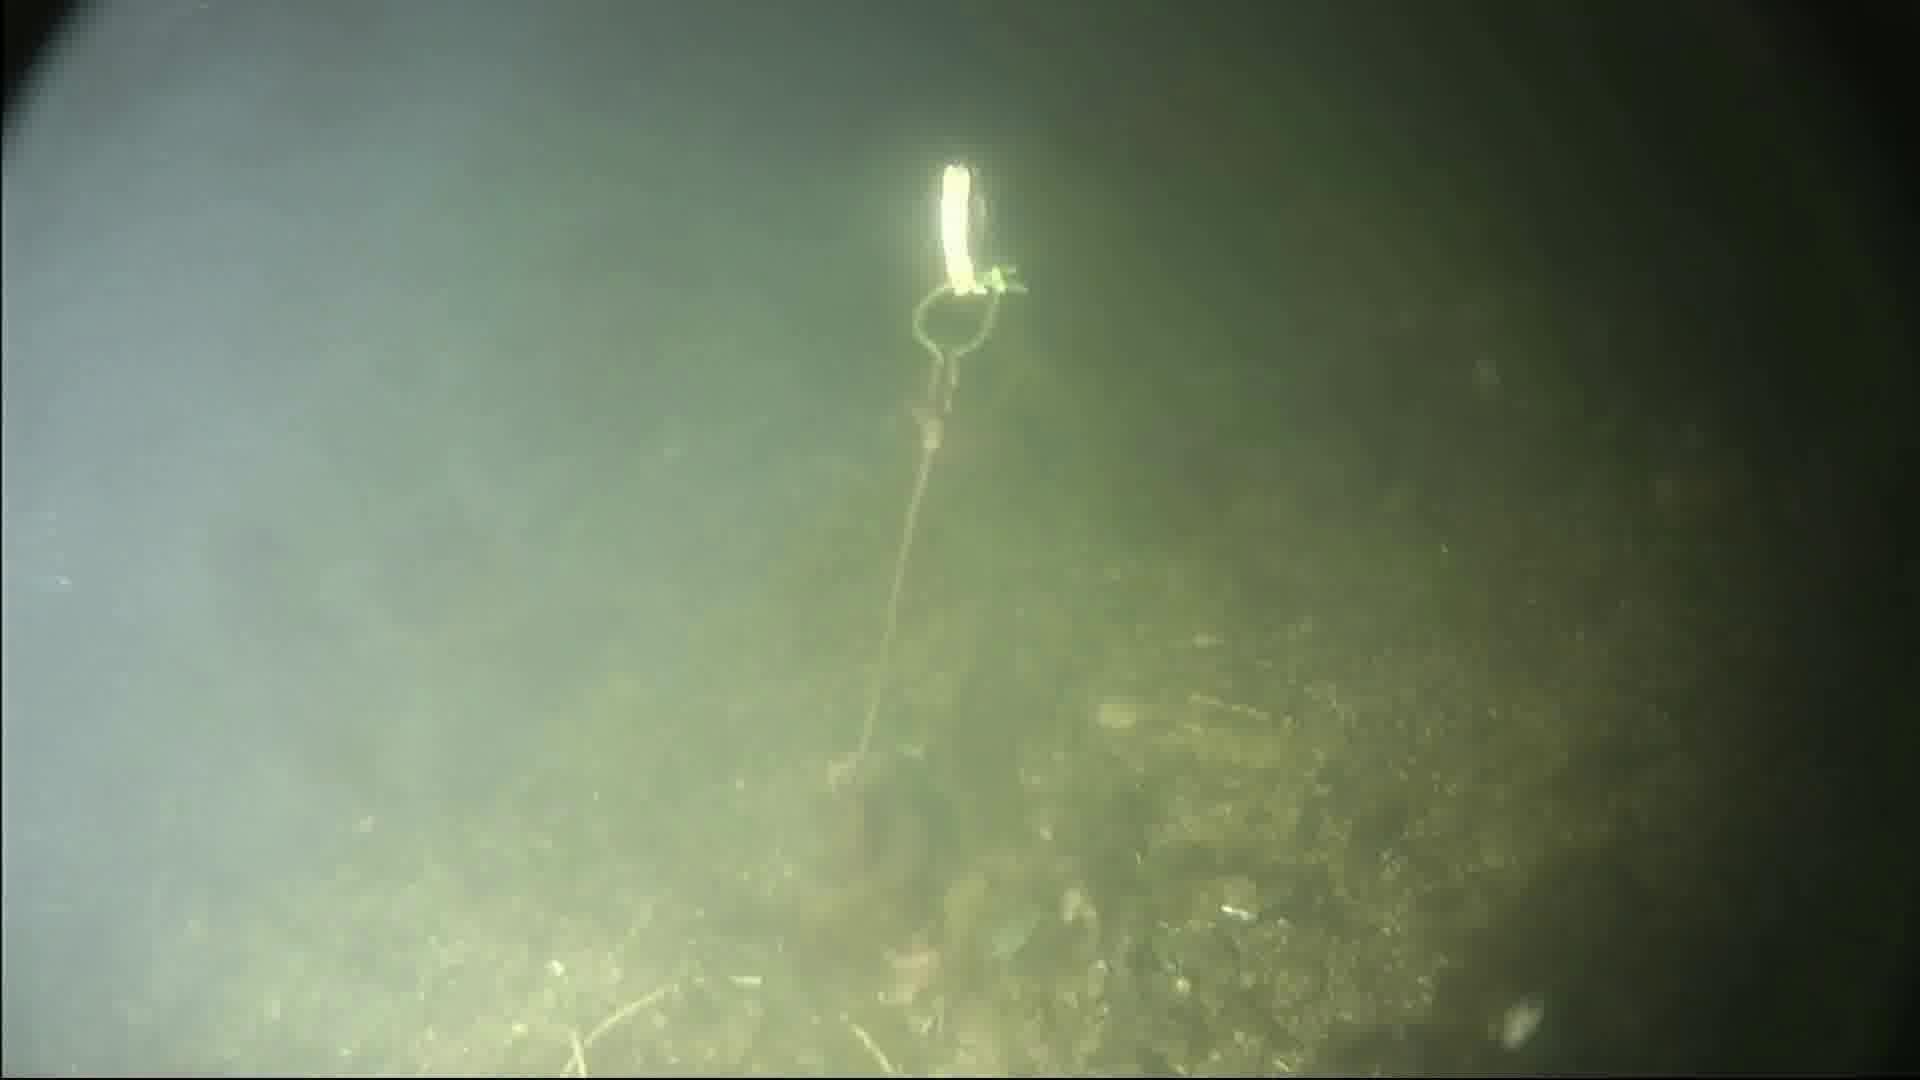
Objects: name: starfish
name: crab